Jazz Bridge

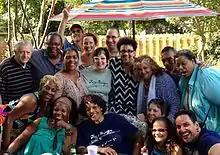
Noted artists and volunteers at a Jazz Bridge party

Jazz Bridge is an arts services organization that was unofficially founded in 2004 by jazz singers Suzanne Cloud and Wendy Simon to address the lack of support for individual jazz and blues musicians and vocalists in crisis in the tri-state, lower Delaware Valley, Greater Philadelphia Metro area. Over the years, these women had witnessed the struggles of their fellow musicians and the desperation felt by the music community when the only available remedy to hardship was the traditional jam session to raise money. Seeking a more permanent support system, Simon and Cloud began to assemble like minded musicians and fans to form The Jazz Bridge Project, the organization's official name. Jazz Bridge saw a special opportunity to develop a unique, regional model that could provide local jazz and blues musicians/vocalists with no-cost or low-cost resources to support their activities of daily living—medical, financial, and professional—during times of personal crisis.